Angele Giuliano

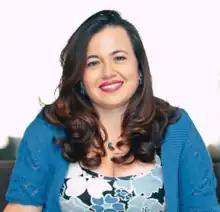

Angele Giuliano (born 30 January 1976) is a Maltese businesswoman and president of the Maltese Foundation for Women Entrepreneurs. Giuliano has been CEO and managing director at AcrossLimits since 2001, as well as an expert evaluator for the European Commission and a European Innovation Council (EIC) ambassador. She is also a business angel engaged in mentoring start-ups and entrepreneurs in Malta and internationally.